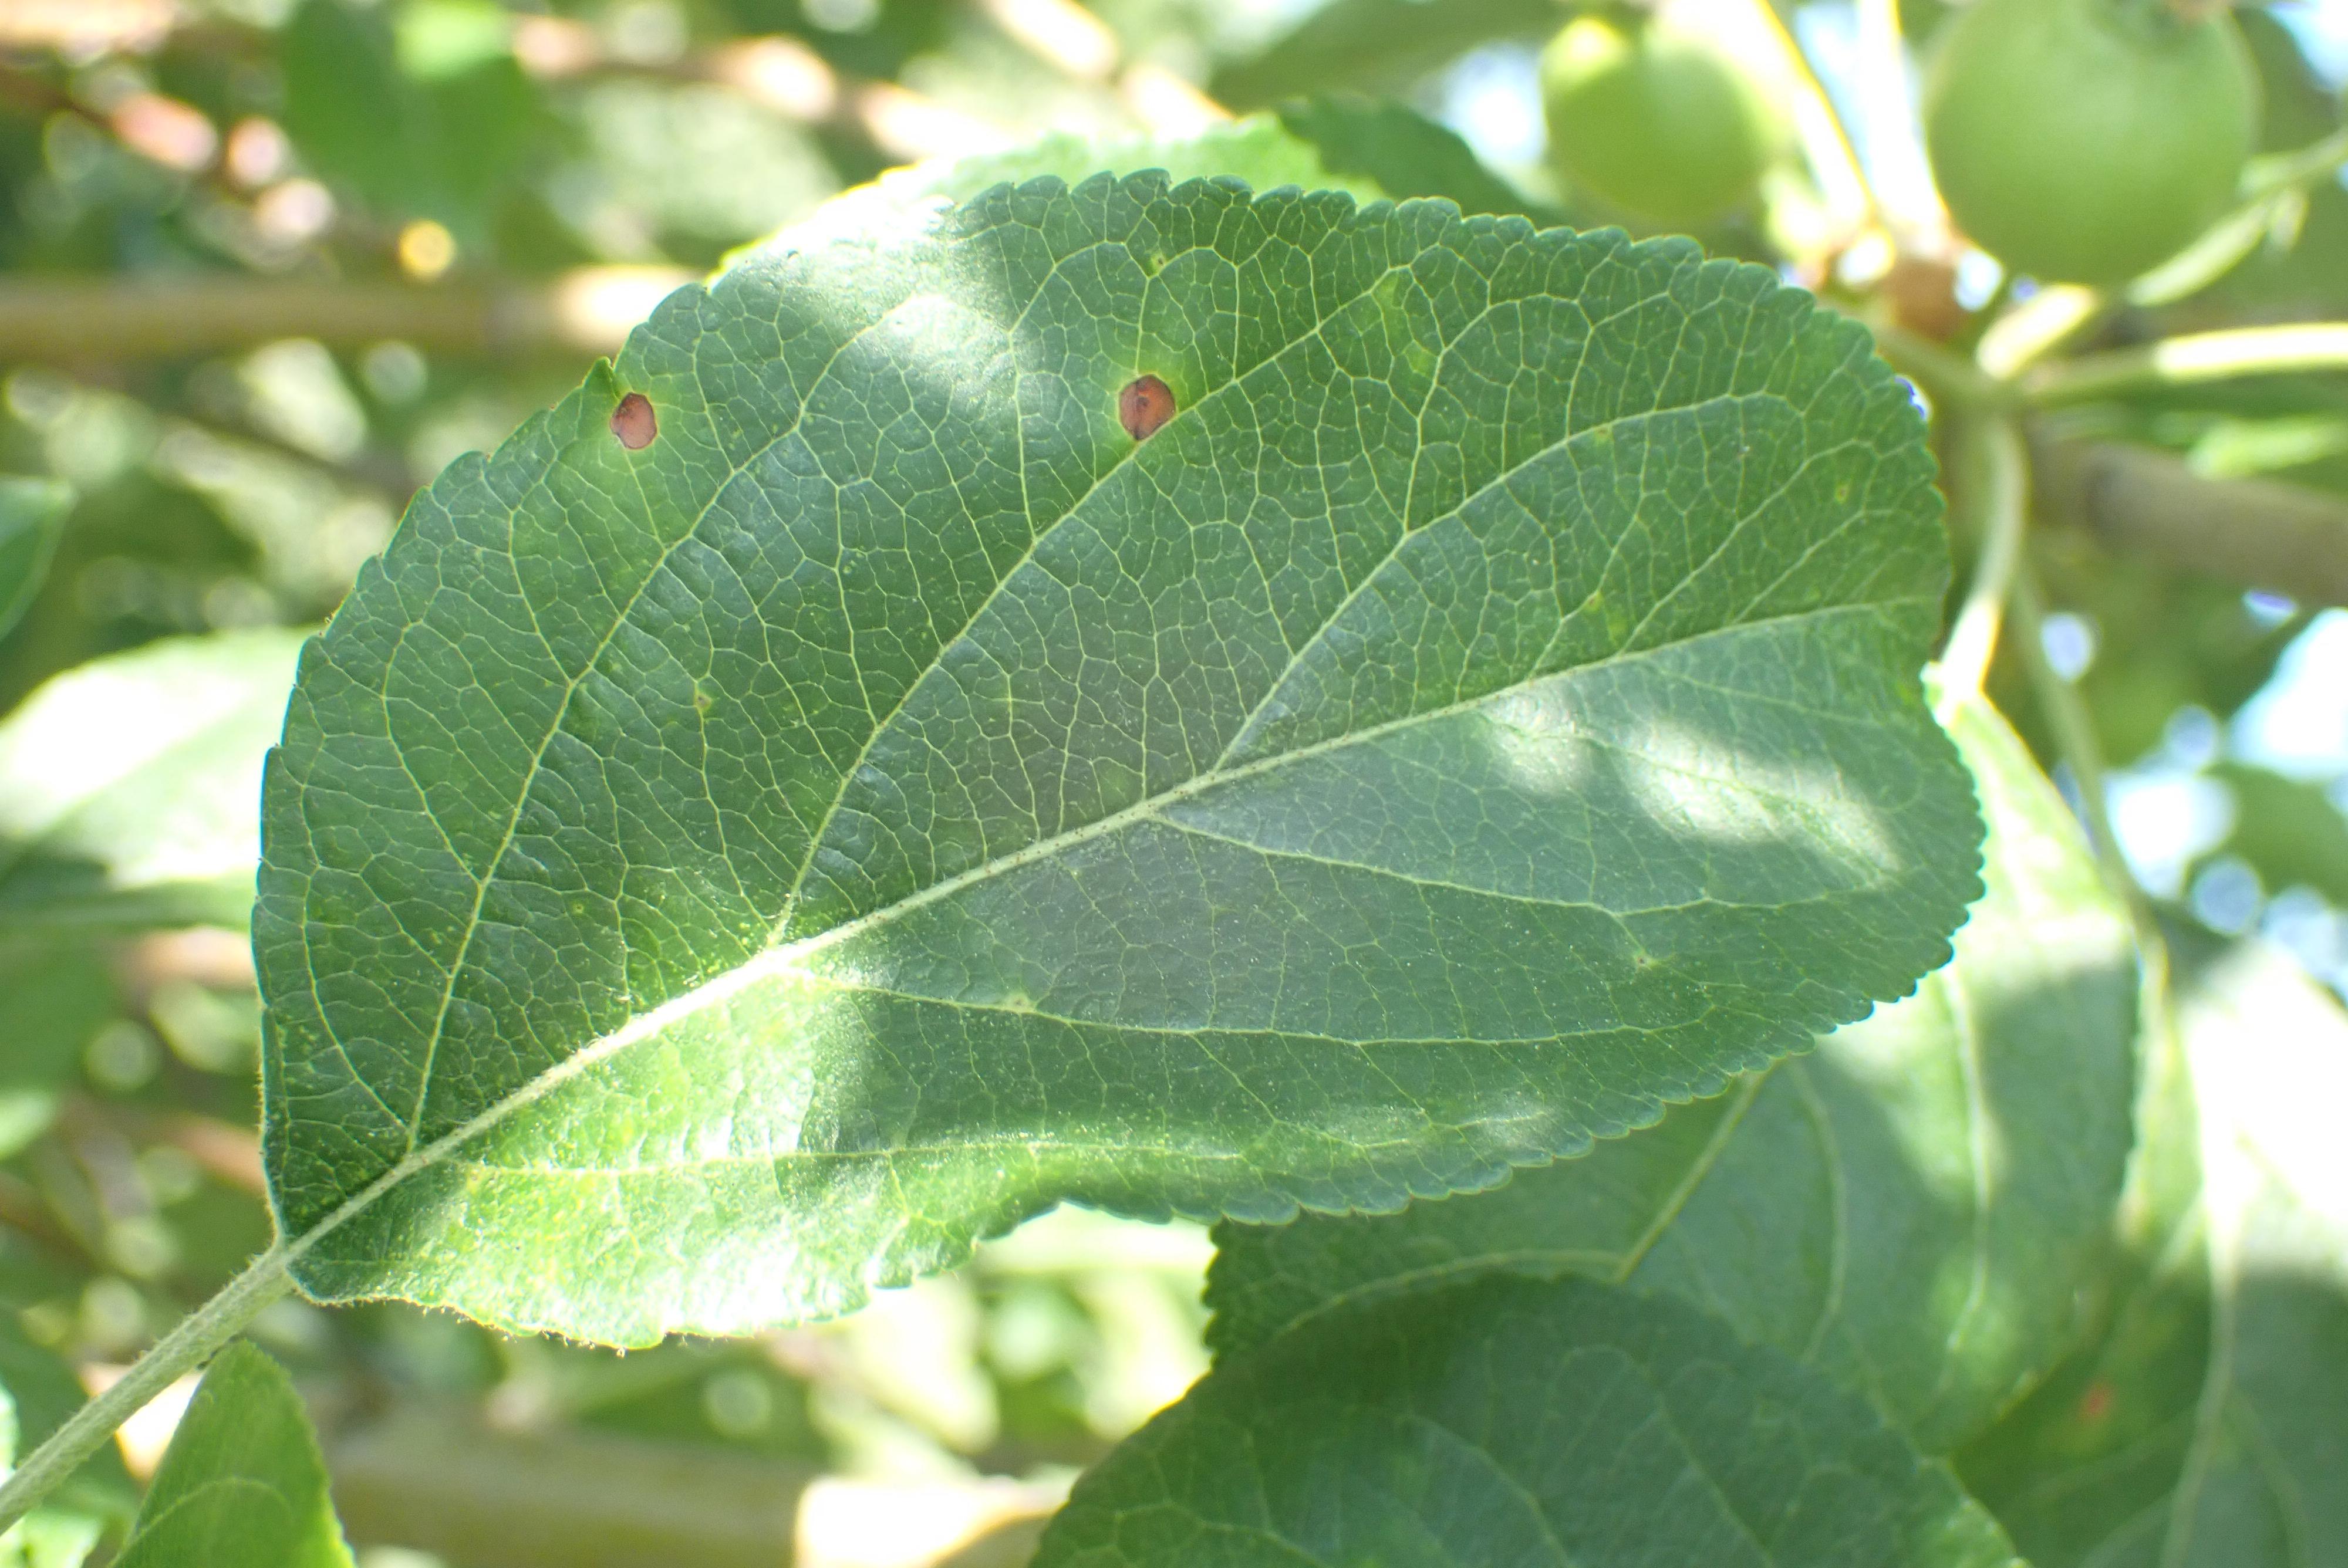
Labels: frog_eye_leaf_spot